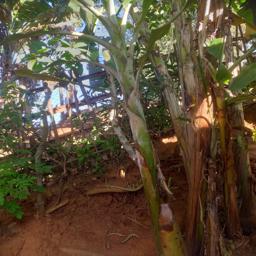
Label: MALBHOG LEAF